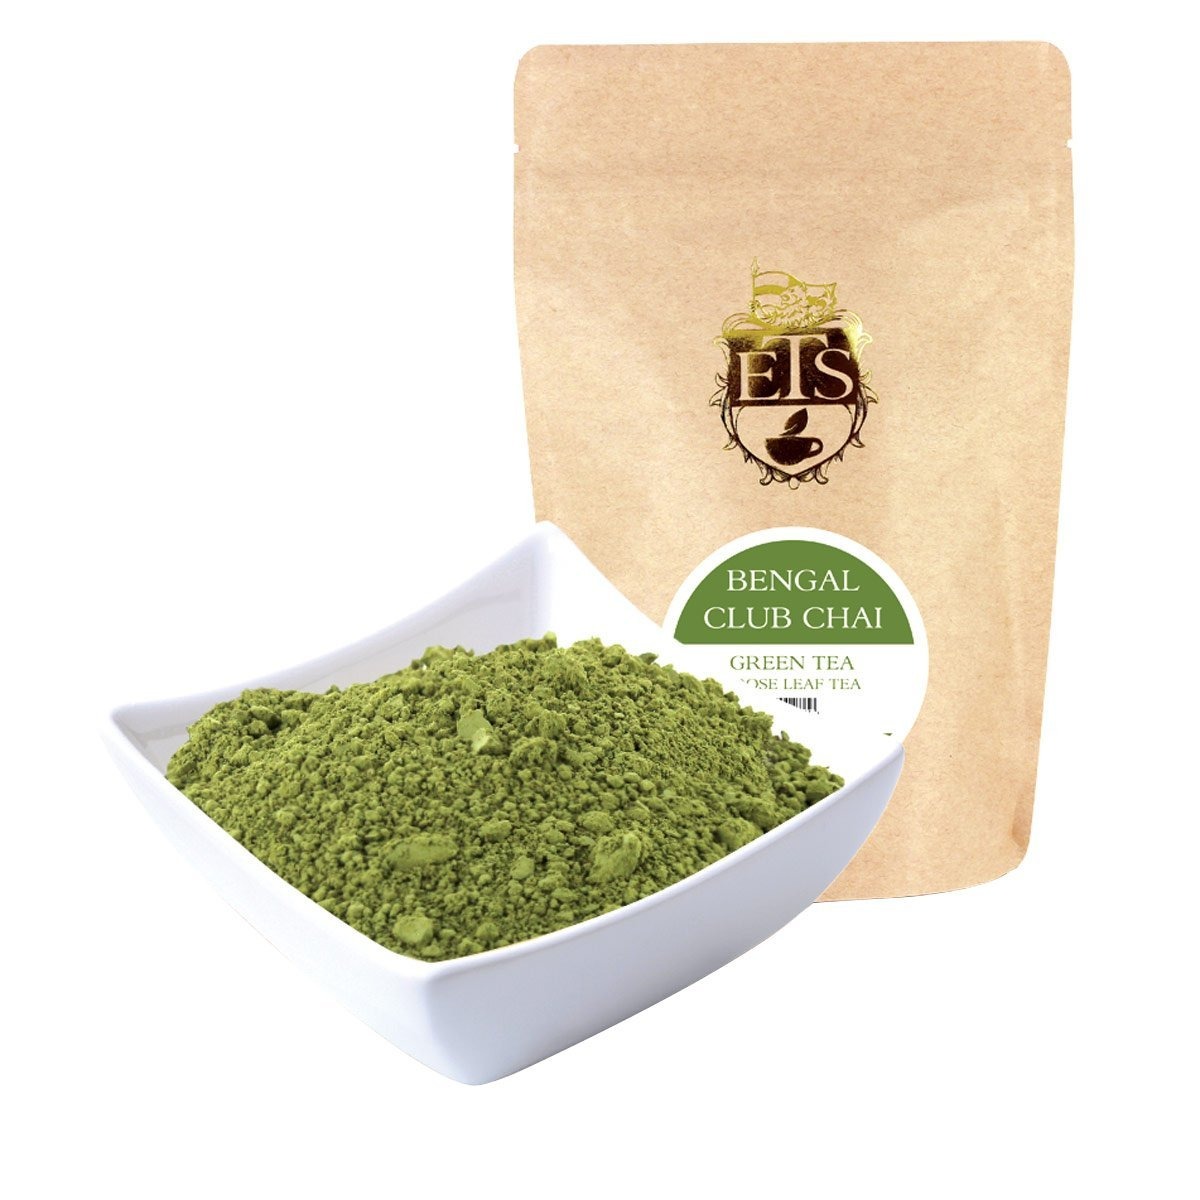
Item Name: English Tea Store Loose Leaf Tea, Bengal Club Chai Matcha, 2 Ounce
Bullet Point 1: Available in a 2 ounce pouch
Bullet Point 2: Ingredients from China, Kenya, and India
Bullet Point 3: Ingredients: Green tea, cardamom, ginger, black & white pepper, cinnamon, clove, nutmeg
Value: 2.0
Unit: Ounce

Price: 13.9